Dawkinsia filamentosa

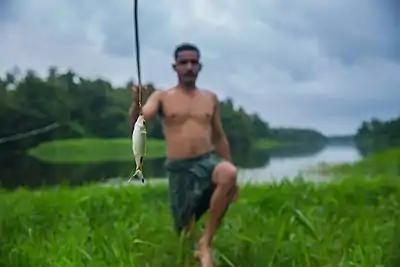
Fisherman with his catch of the commonly found Paral Fish from the Chalakudy River

The Nadanpattu (local song) "Aa Paralu Ee Paralu" introduced by Kalabhavan Mani mentions the Poovali Paral multiple times and it was added due it's striking features.